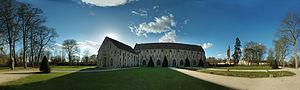
Abbaye de Royaumont. Vue depuis l'est sur le bâtiment des latrines (à gauche) et le bâtiment des moines.
La famille Goüin est une dynastie française de banquiers et d'industriels.
Le département du Val-d'Oise est une ancienne terre de tournage. Plus de 1000 œuvres audiovisuelles ont été tournées dans le département du Val-d'Oise depuis 1901, dont plus de 400 depuis 1950. Selon ces documents, le premier film tourné est Patineurs sur le lac d’Enghien, et le 1000ᵉ est Pauvre Richard, tourné en 2011. La multitude de tournages s'expliquerait notamment par la variété de paysages disponibles tant par les conditions fiscales avantageuses de tournage liées à la proximité avec Paris.